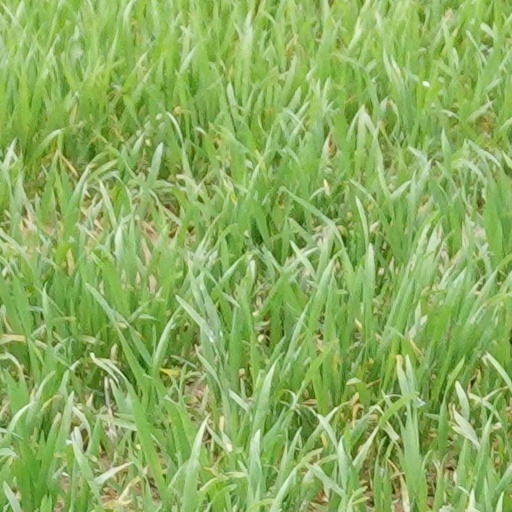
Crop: wheat